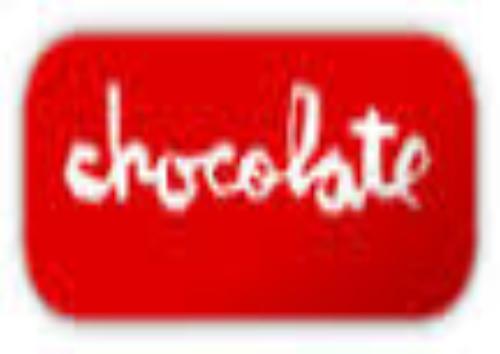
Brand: Chocolate Skateboards
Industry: Sports